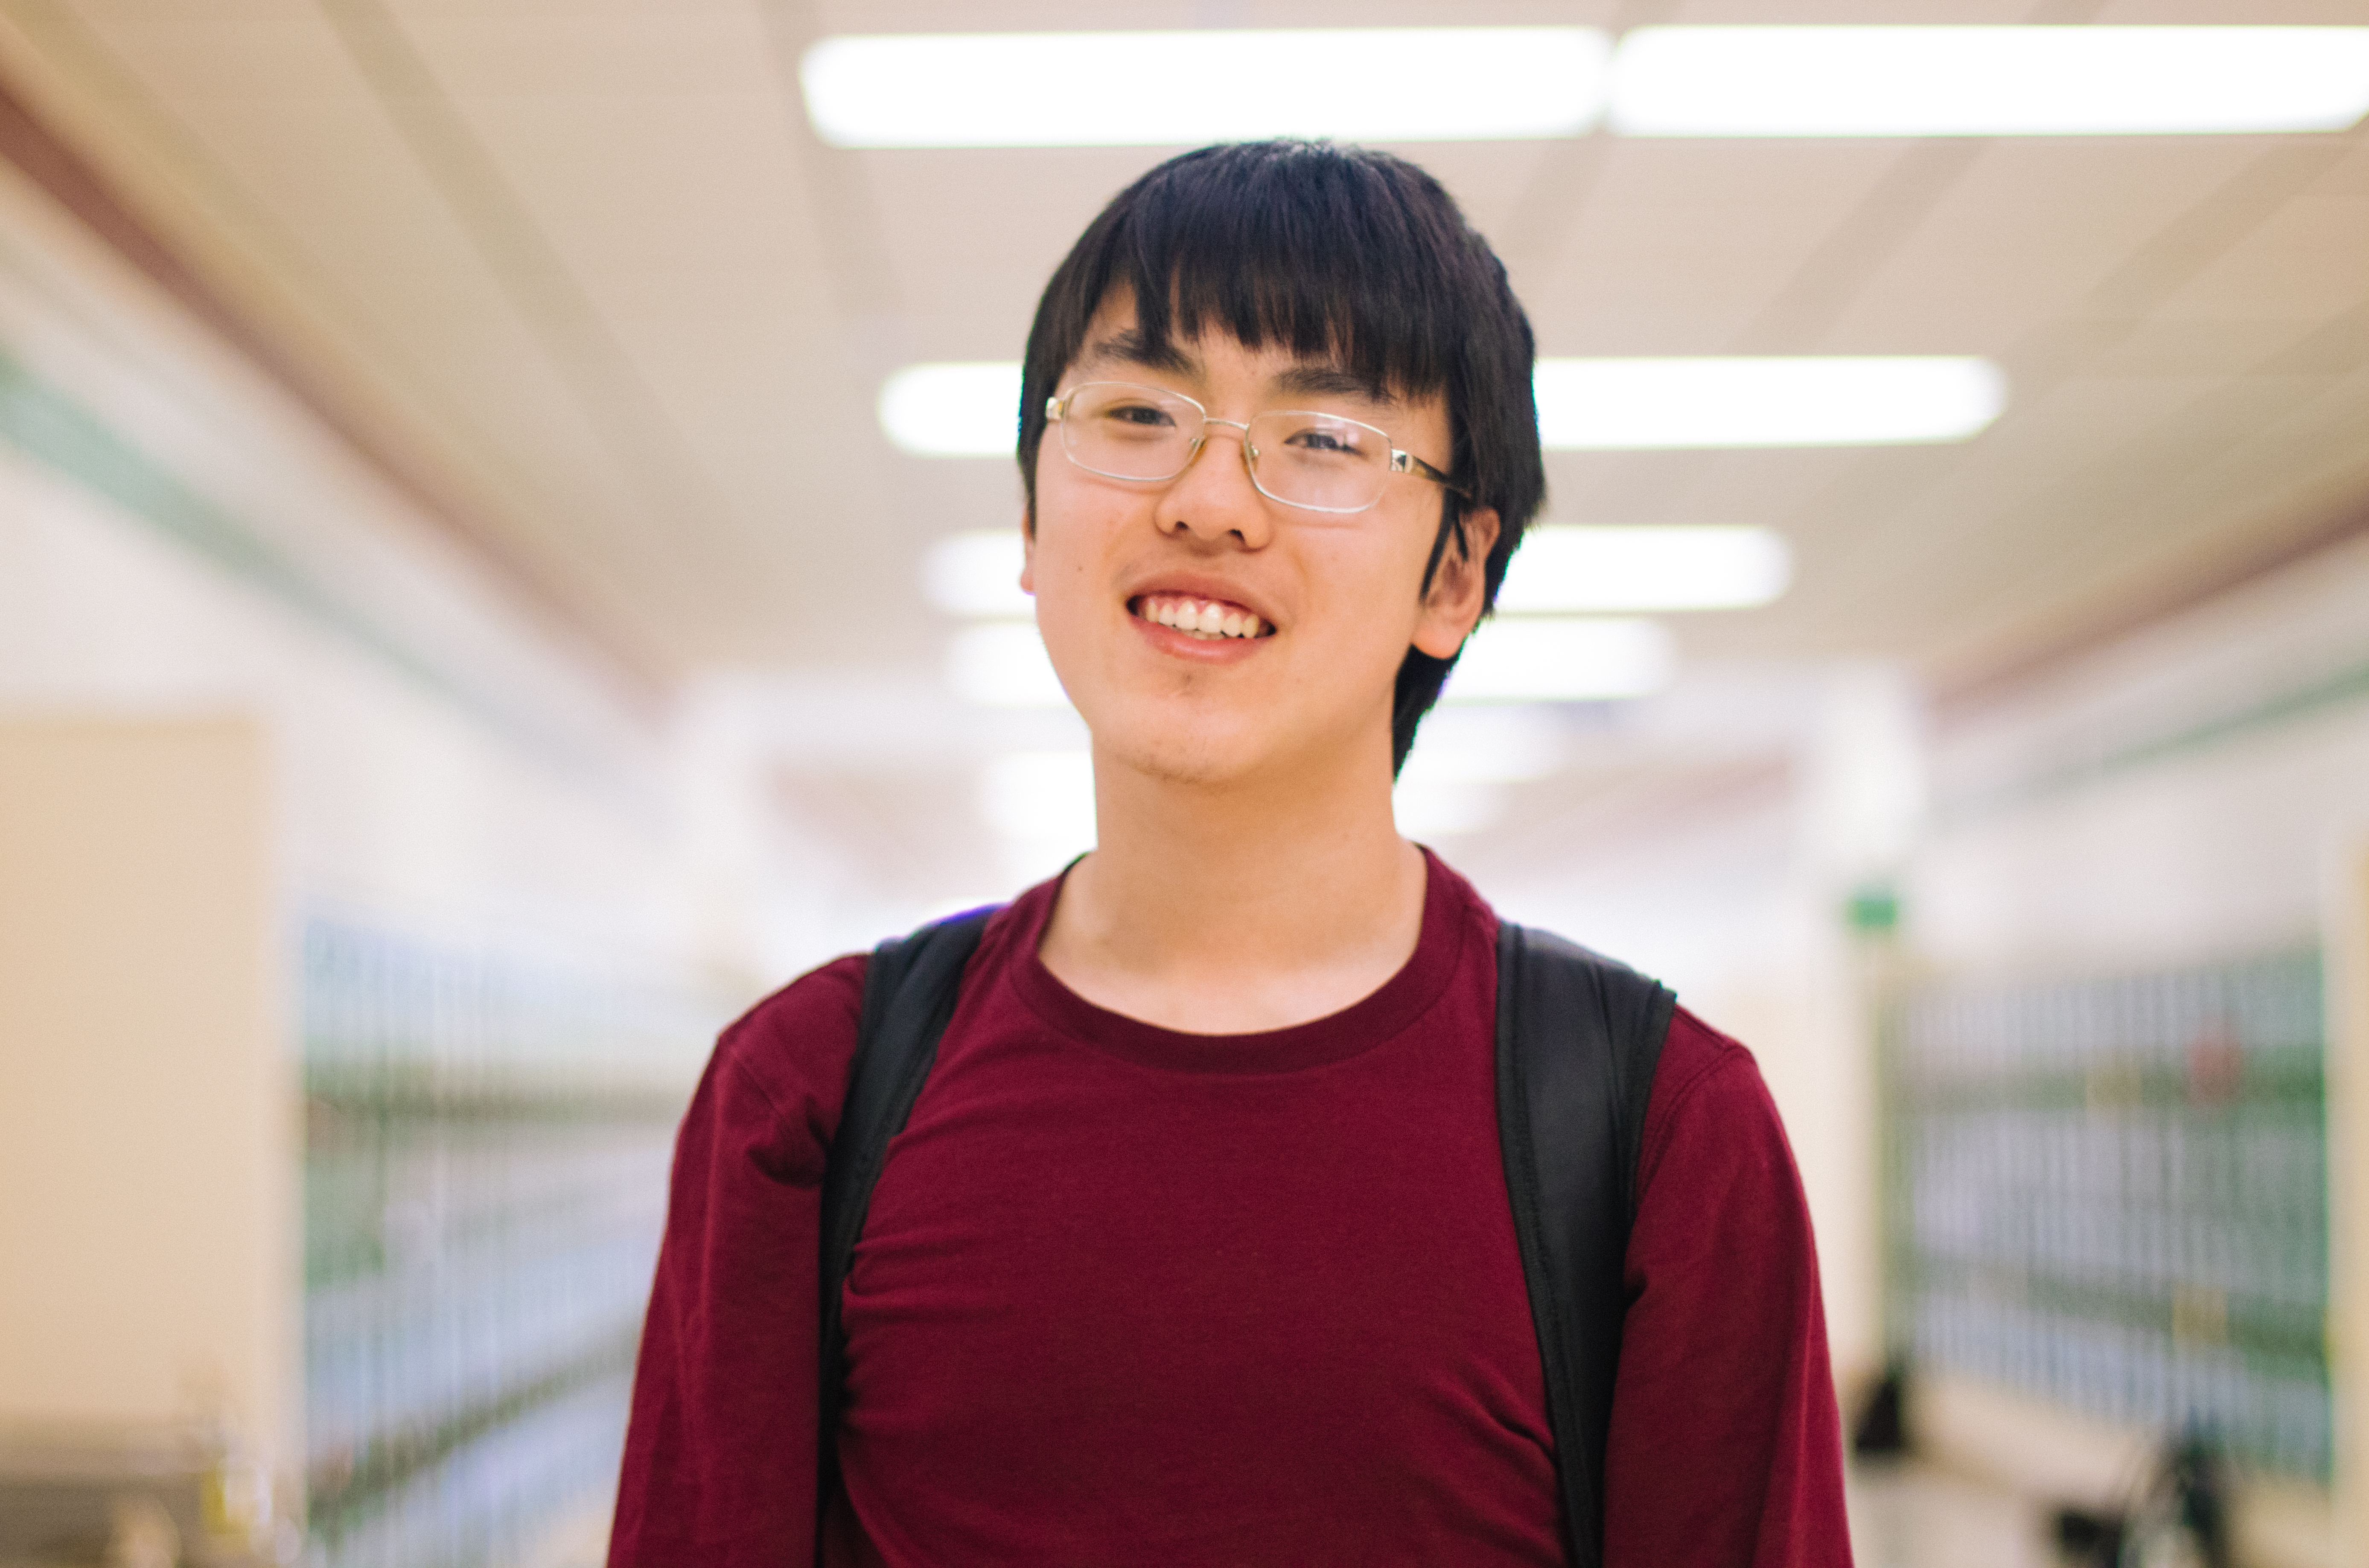
man, facial expression, snapshot, chin, forehead, smile, jaw, photography, happy, gesture